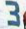
Number: 3